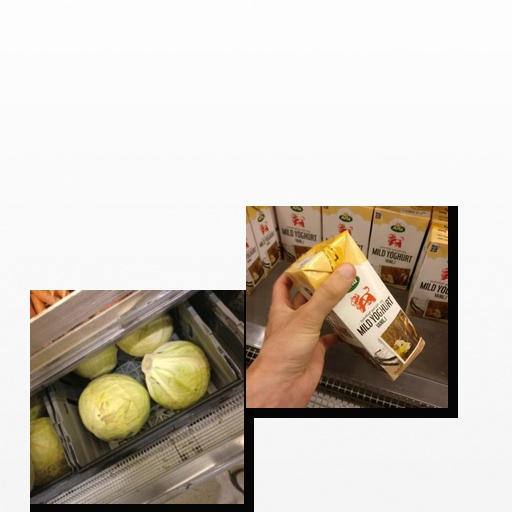
Food items: vanilla_yoghurt, cabbage